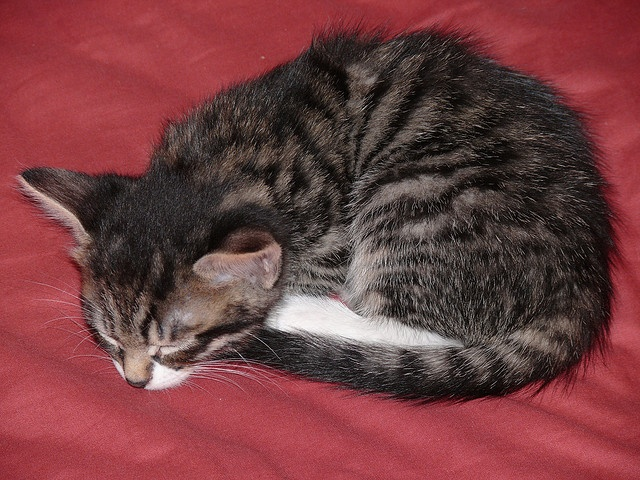
a cat curls up on a bed
A cat lying on a pink blanket sleeping.
A cat laying on top of a bed with a red blanket.
THERE IS A CAT THIS IN SLEEPING ON THE BED
A tabby kitten is sleeping on a red blanket.